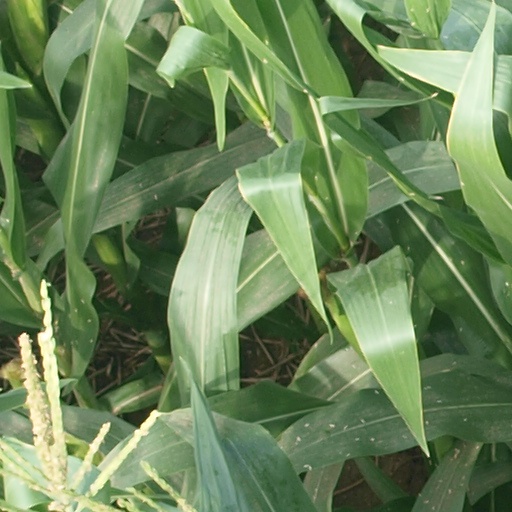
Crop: maize; corn